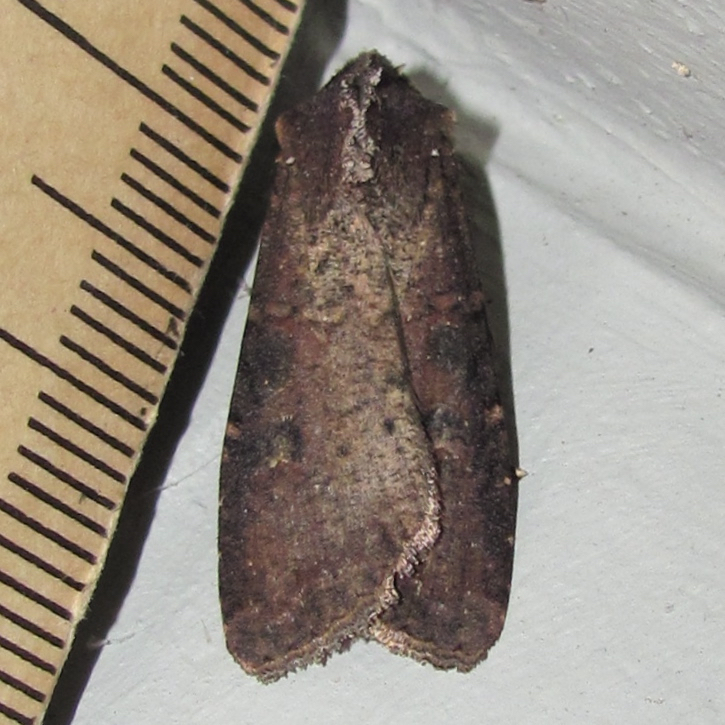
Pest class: cutworms